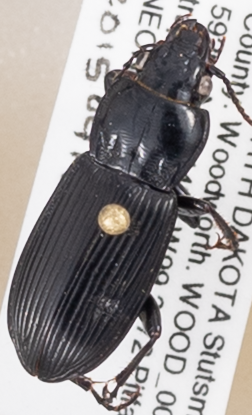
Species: Pterostichus melanarius melanarius
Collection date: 2015-09-16
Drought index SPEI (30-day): -0.988
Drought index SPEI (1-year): -0.32
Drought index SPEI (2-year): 0.54